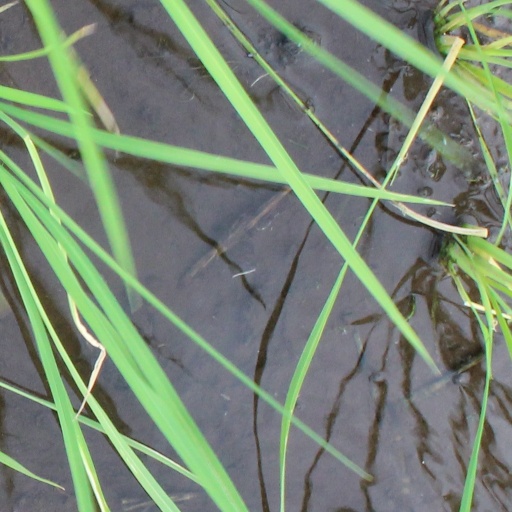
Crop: rice